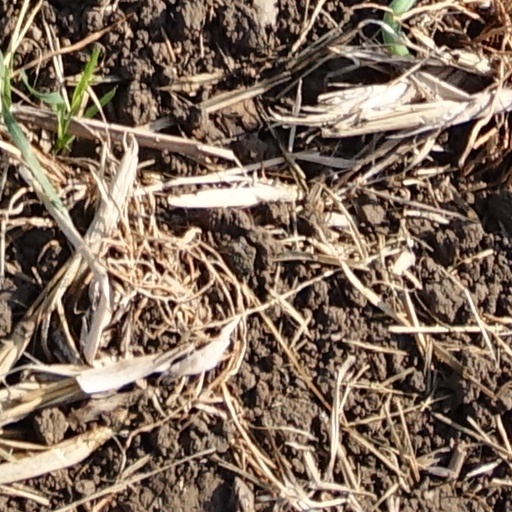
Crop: wheat